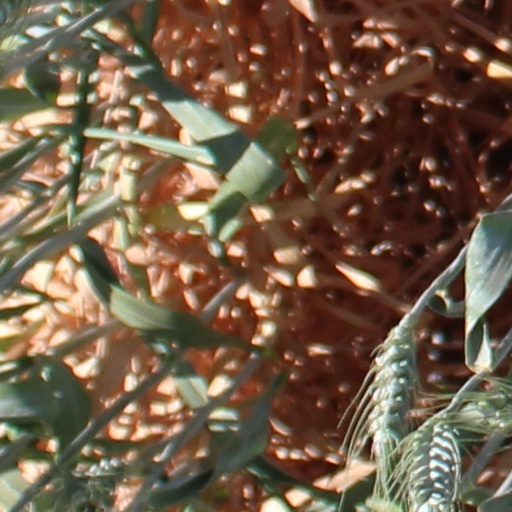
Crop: wheat